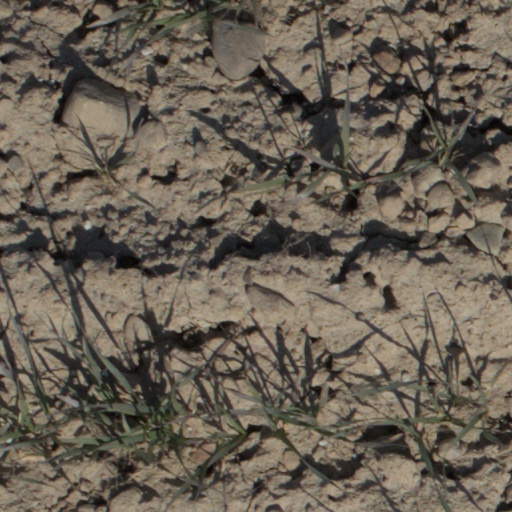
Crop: wheat